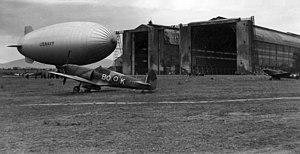
L'aérodrome de Cuers-Pierrefeu est un aérodrome situé dans le Var, sur les communes de Cuers et de Pierrefeu-du-Var.